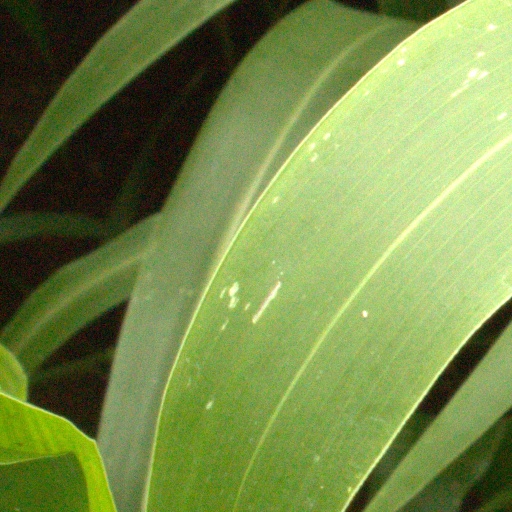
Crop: sorghum